Broadcasting House Dornbusch

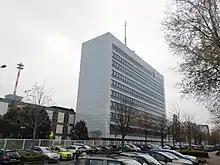
Broadcasting House in Dornbusch (November 2020)

Broadcasting House Dornbusch (""Funkhaus am Dornbusch"") is headquarters and main broadcasting facility of the German public broadcaster for the state of Hessen, Hessischer Rundfunk.